Craig Jessop

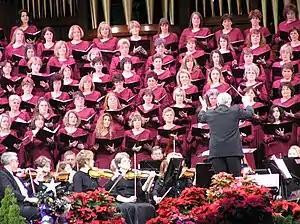
The Mormon Tabernacle Choir and Orchestra at Temple Square performing on December 3, 2005, in the Conference Center under Jessop's direction

Jessop was named Associate Director of the Choir in 1995 and became its director in 1999. Under Jessop's direction the Choir won many awards, including the Special Recognition Award from the International Radio and Television Society Foundation and a National Medal of Arts presented by George W. Bush. He served in that position until suddenly resigning on March 4, 2008.